Ivano Marescotti

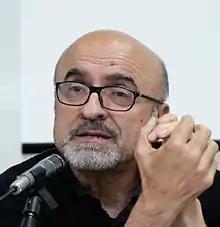
Marescotti in 2014

Born in Villanova di Bagnacavallo, province of Ravenna, Marescotti worked as a clerk in the urban sector of the Councillorship of Ravenna. He began acting at 35 years old, first in local amateur stage works, then in some major stage companies.